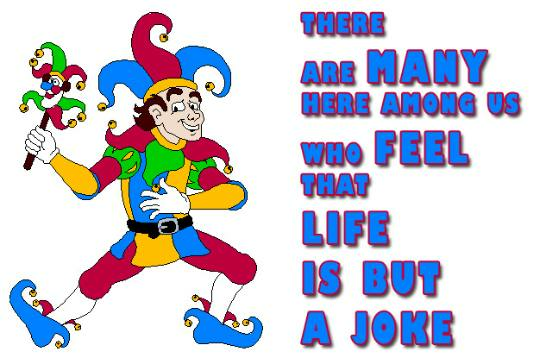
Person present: Yes